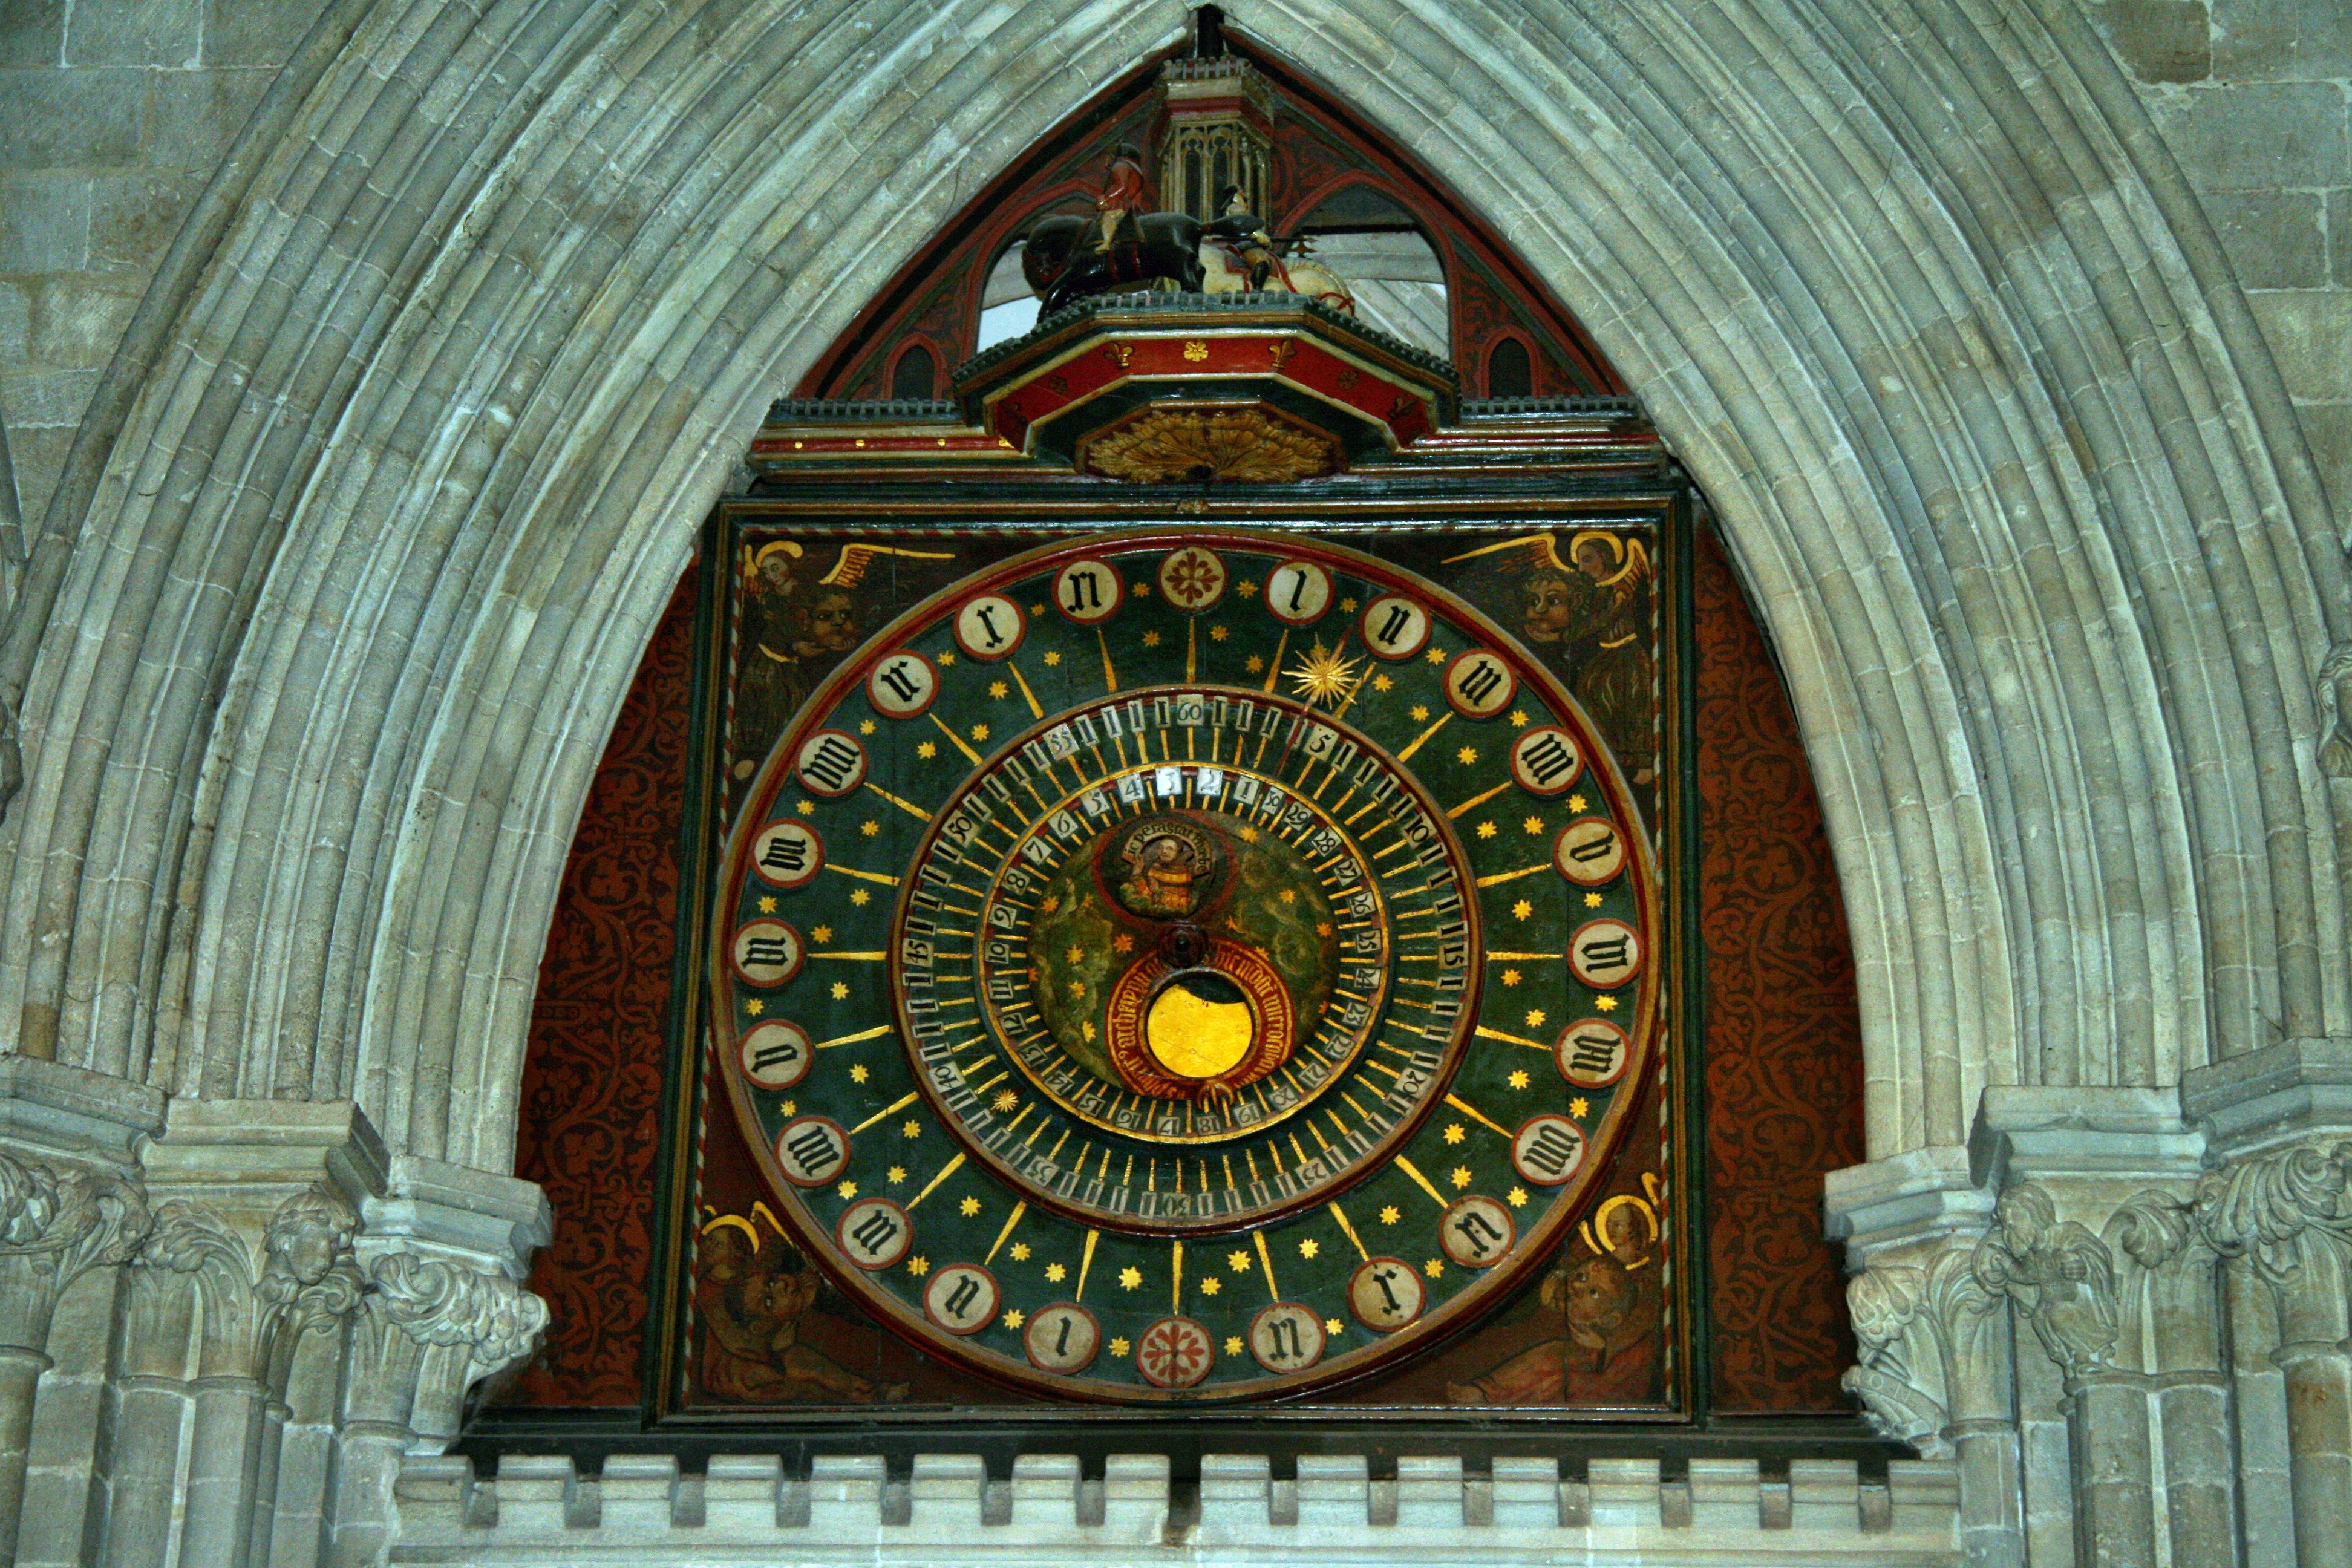
window, building, church, cathedral, chapel, place of worship, baptistery, england, symmetry, synagogue, basilica, dome, glockenspiel, harmony, gothic architecture, byzantine architecture